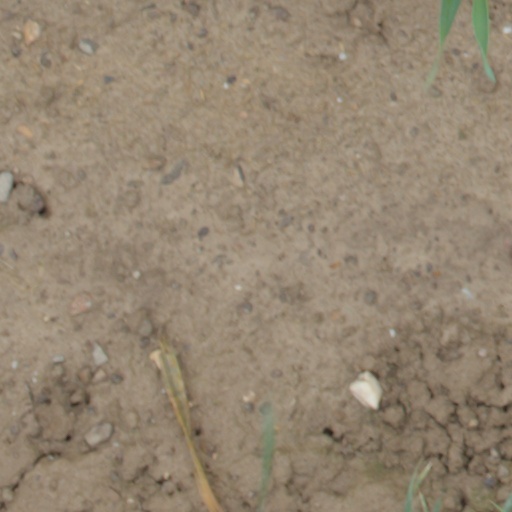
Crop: wheat